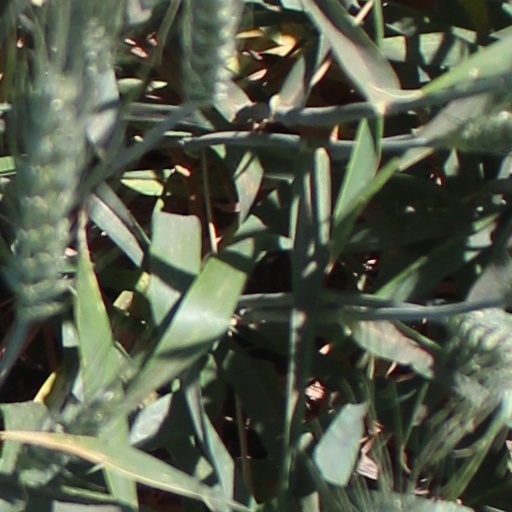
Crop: wheat